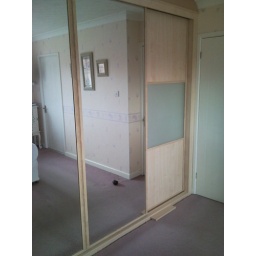
A 3 panel sliding door system in conjunction with mirrors